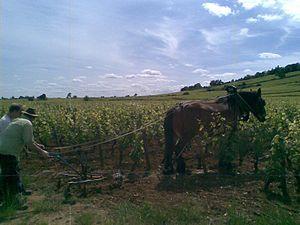
Labour à traction équine.
La viticulture est l'activité agricole consistant à cultiver une certaine variété de vigne produisant un fruit pour la consommation humaine : le raisin. Les vignes cultivées en viticulture sont des cultivars de sous-espèces du genre Vitis dénommés cépages.
Le cheval est un grand mammifère herbivore et ongulé à sabot unique ; c'est l'une des espèces de la famille des Équidés, lesquelles ont évolué, au cours des derniers 45 à 55 millions d'années, à partir d'un petit mammifère possédant plusieurs doigts. À l'état naturel, les chevaux vivent en troupeaux, généralement sous la conduite d'un unique étalon reproducteur. Ils entretiennent des rapports sociaux et comptent sur leur vitesse pour échapper à leurs prédateurs. Dotés d'un bon sens de l'équilibre, d'un fort instinct de fuite et de grandes aptitudes de visualisation spatiale, ils possèdent un trait inhabituel dans le règne animal, étant capables d'entrer en sommeil léger tout en restant debout. Les femelles, nommées juments, mettent bas après onze mois de gestation un petit appelé poulain, capable de se lever et de courir peu de temps après sa naissance.